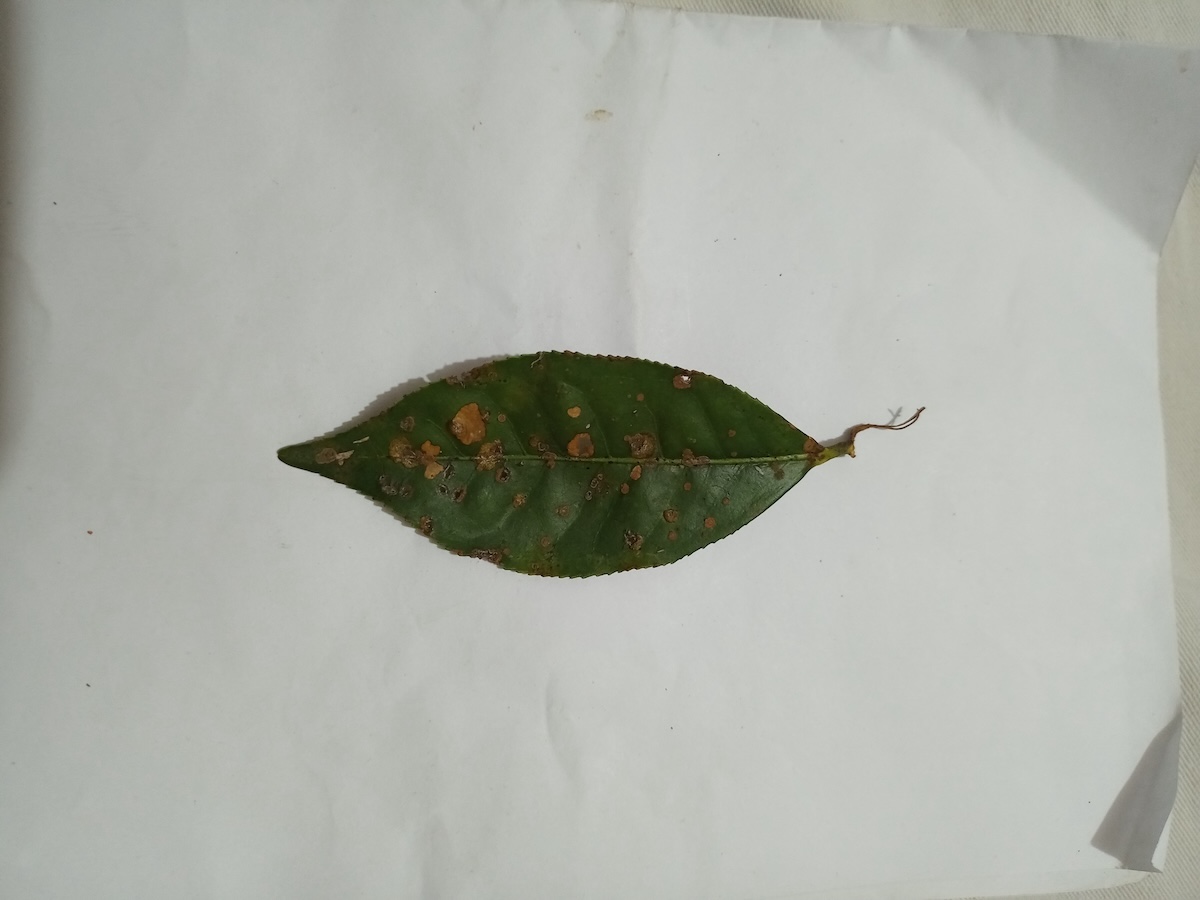
Label: Tea algal leaf spot